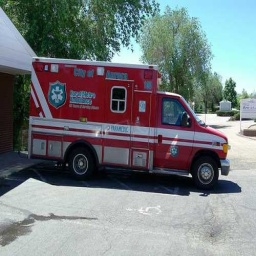
Label: ambulance